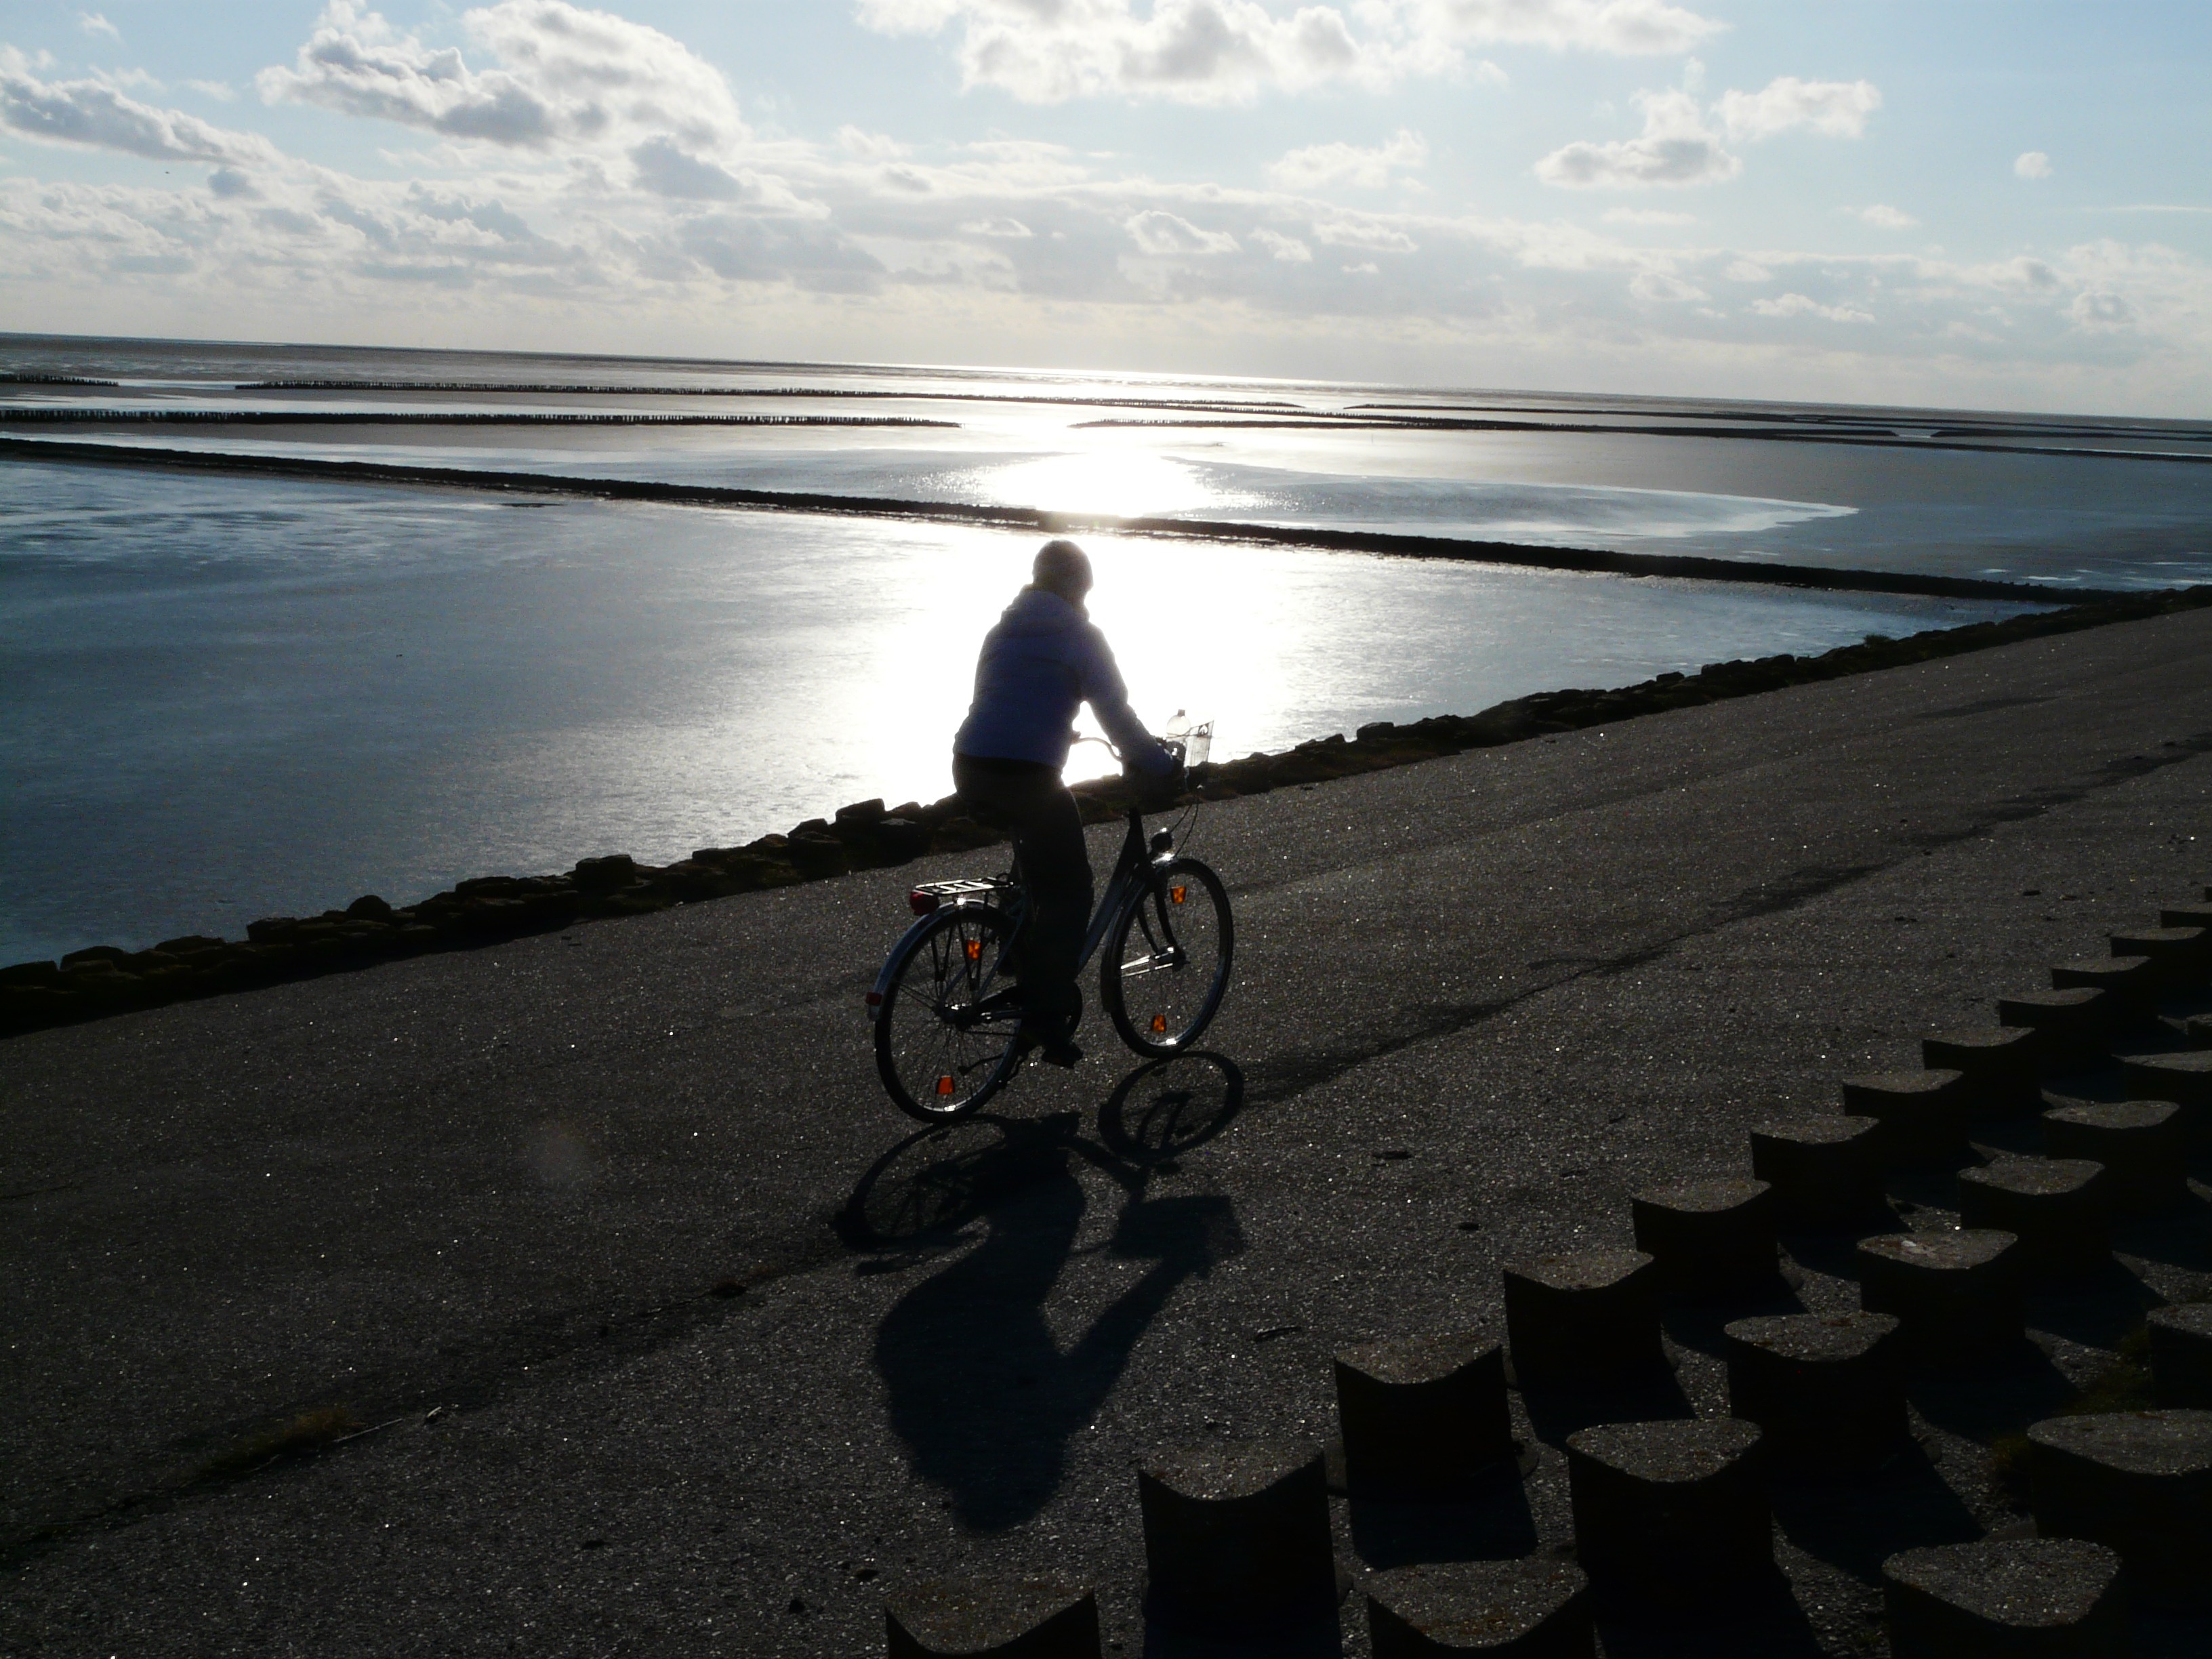
beach, sea, coast, ocean, horizon, sun, bicycle, vehicle, extreme sport, cycle, sports equipment, sparkle, mountain bike, cycling, dove, north sea, back light, nordfriesland, dike, dike road